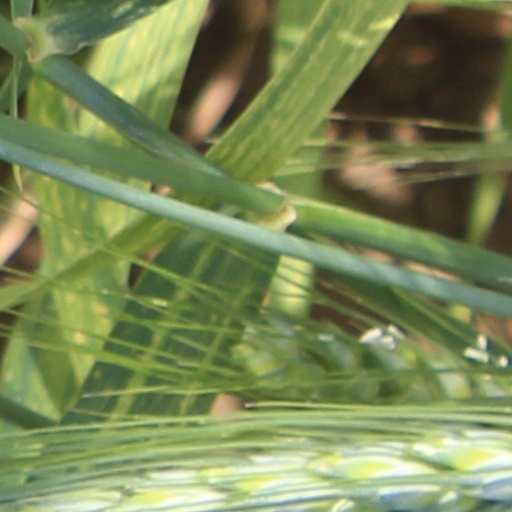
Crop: wheat